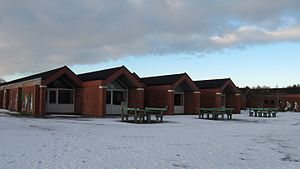
Vester Hassing Skole
Vester Hassing Skole, januar 2011
Vester Hassing Skole
Vester Hassing Skole er en folkeskole beliggende i den vestlige udkant af Vester Hassing.